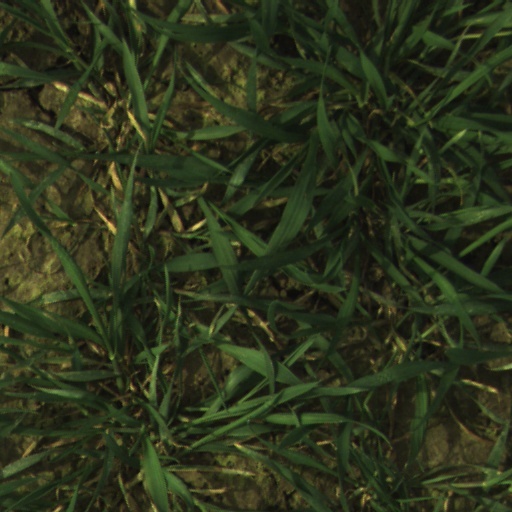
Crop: wheat